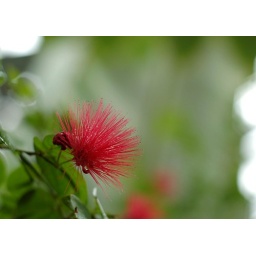
This tree was covered in flowers that look like bright pink pom poms.